Deathtopia

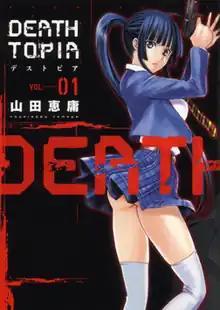
Cover of the first volume

Deathtopia (stylized in all caps) is a Japanese manga series written and illustrated by Yoshinobu Yamada. It was serialized in Kodansha's manga magazine "Evening" from April 2014 to December 2016, with its chapters collected in eight volumes.